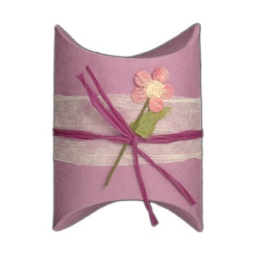
Saa paper box.Handmade gift boxes.The pillow shape favour box is designed by handmade paper and natural material to decorate.